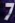
Number: 7